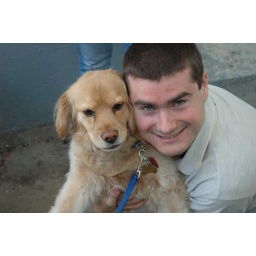
A friendly and loyal animal who follows you around and licks you. And a cute puppy.